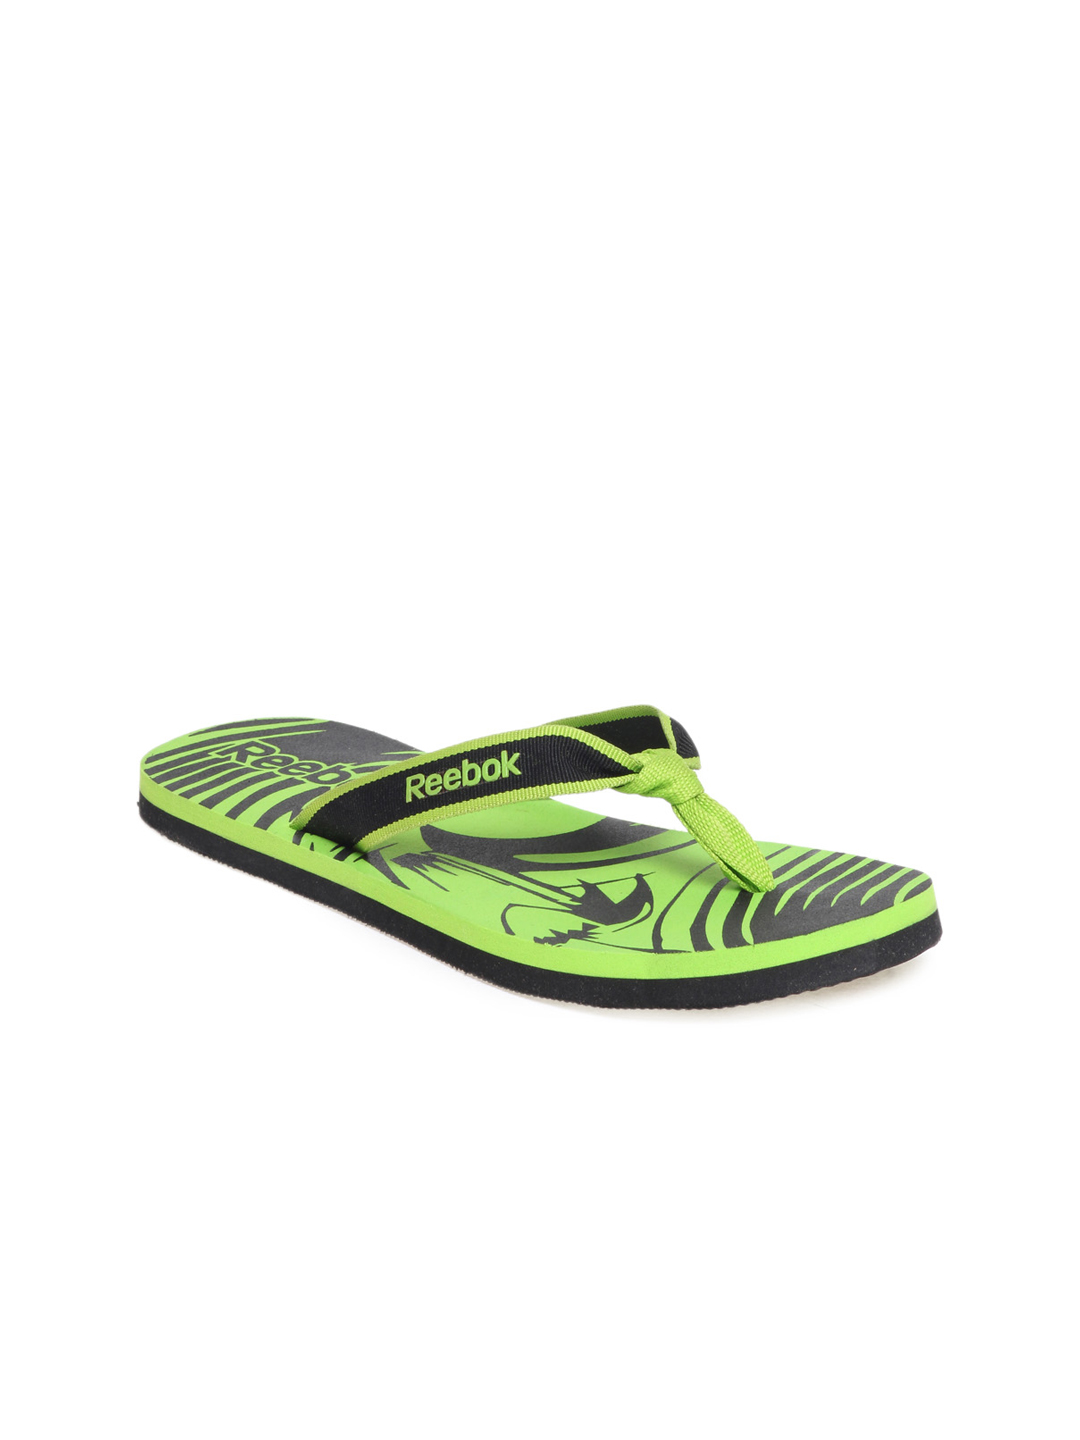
Reebok Women Black & Green Flip Flops
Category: Footwear / Flip Flops / Flip Flops
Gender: Women
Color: Black
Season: Summer 2013
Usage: Casual